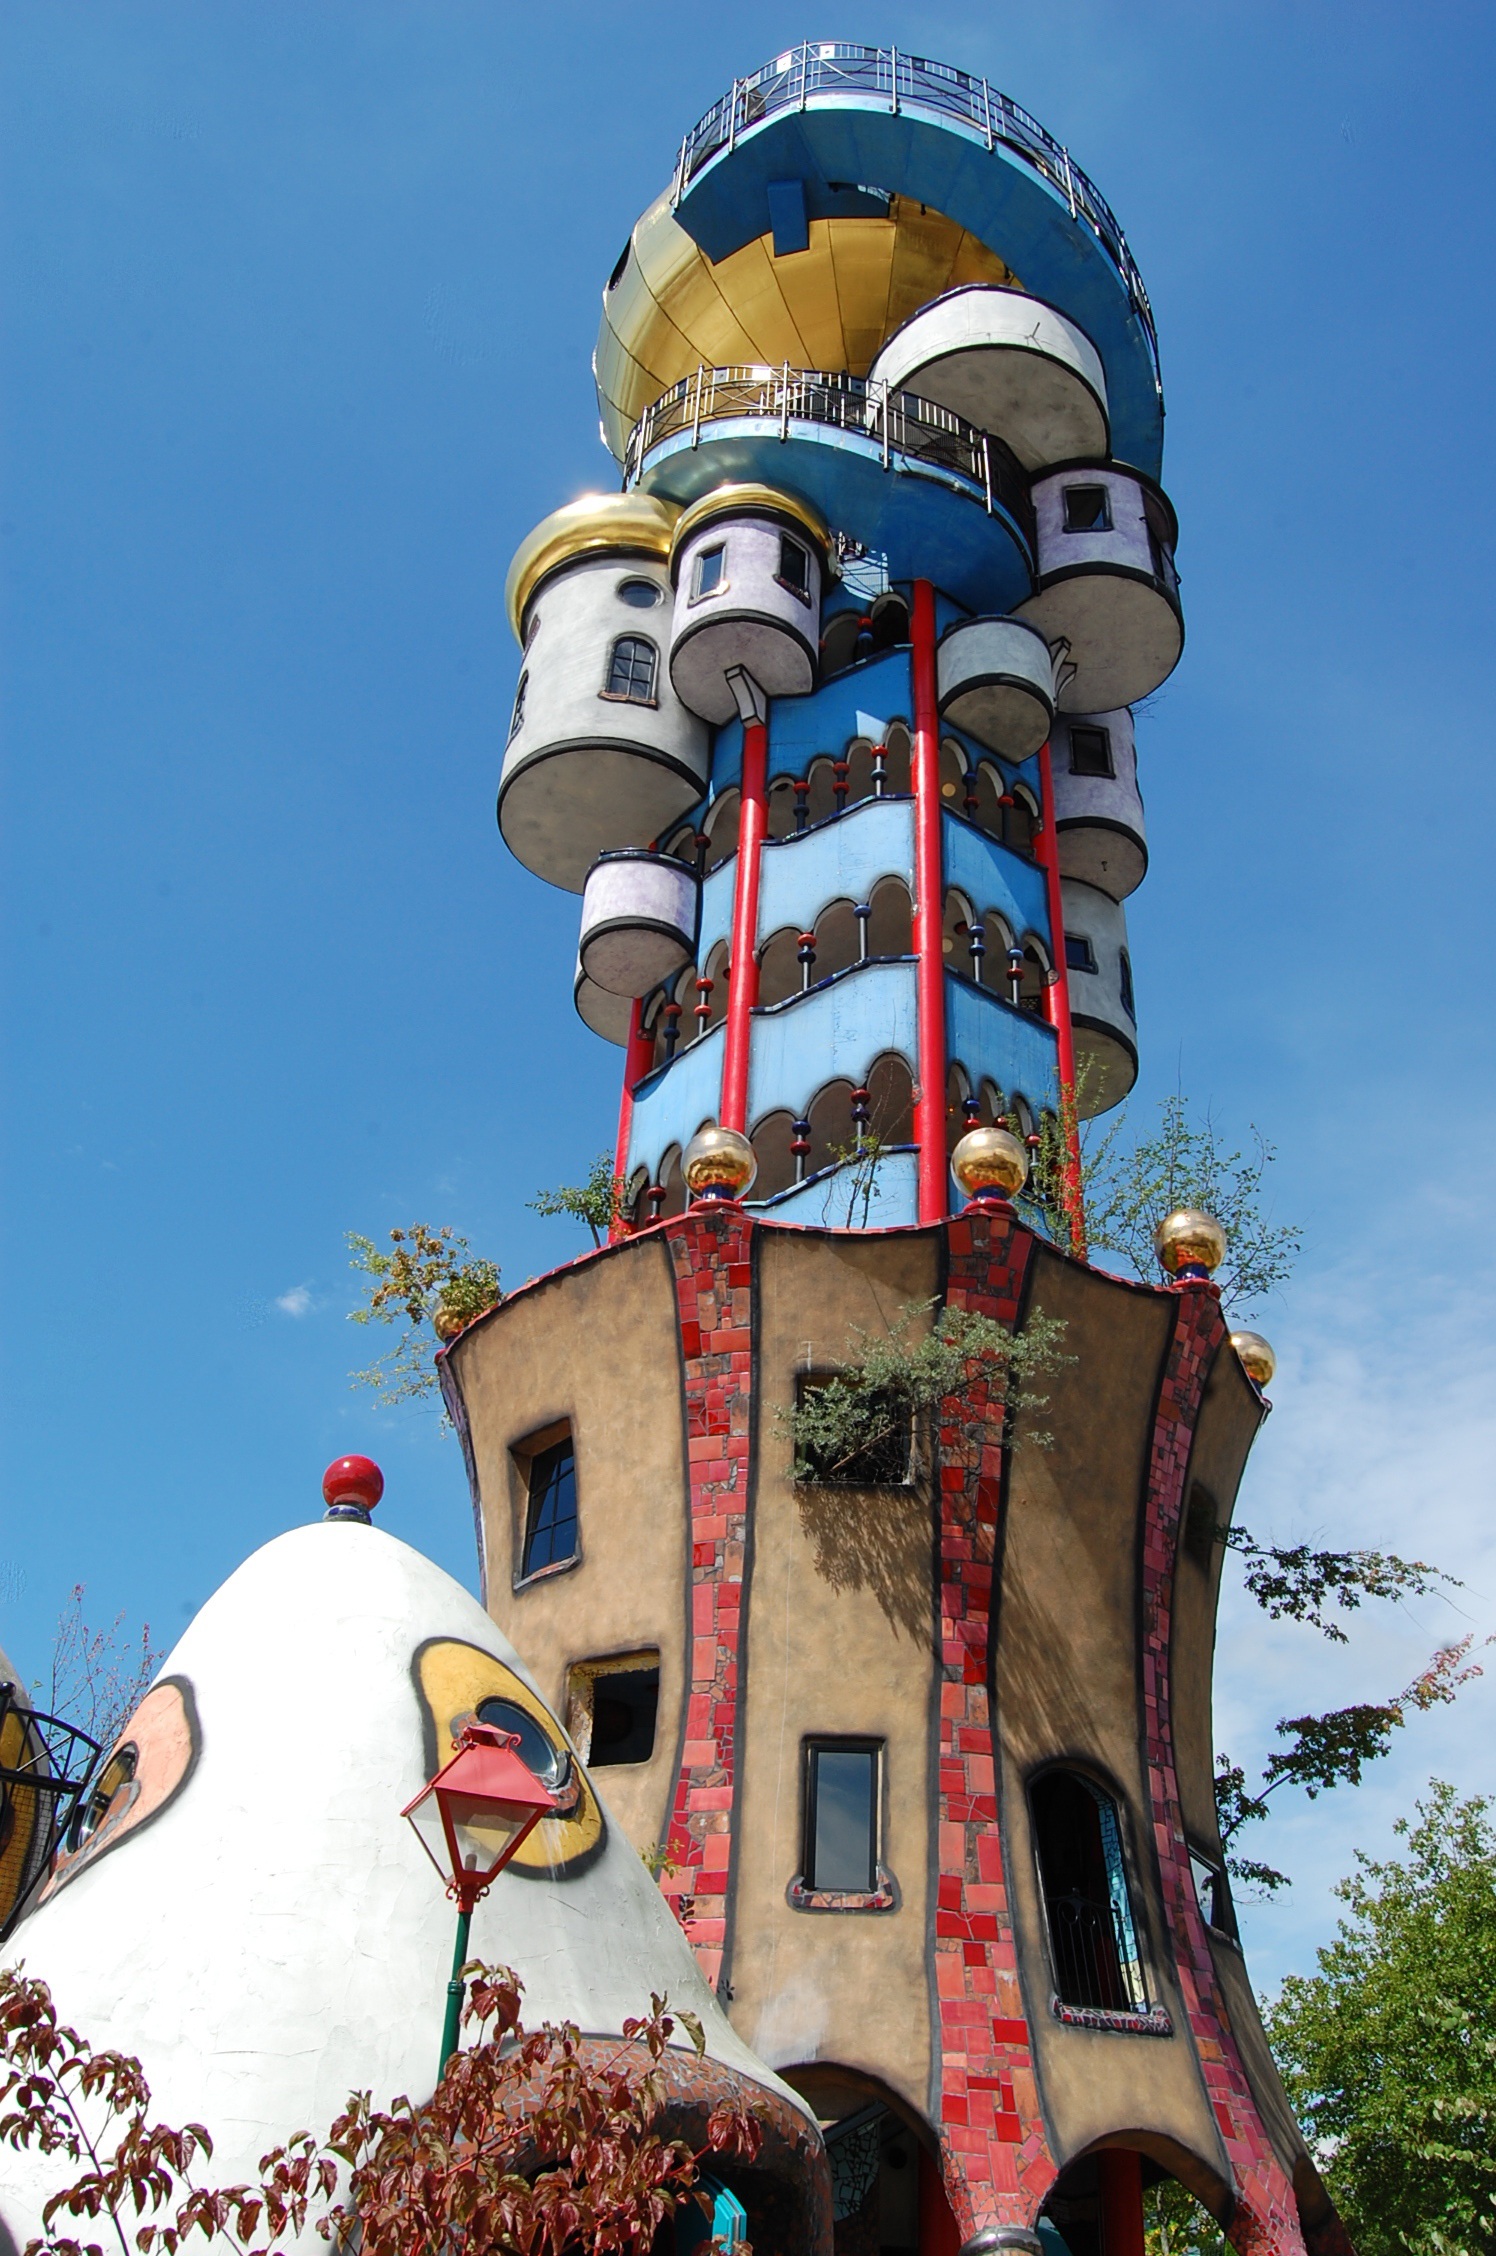
recreation, amusement park, tower, park, resort, bavaria, hundertwasser, amusement ride, outdoor recreation, abensberg